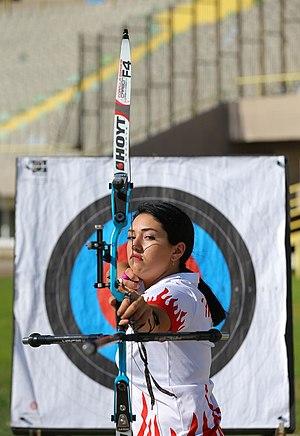
Yasemin Ecem Anagöz, née le 14 octobre 1998 à Izmir en Turquie, est une archère turque.